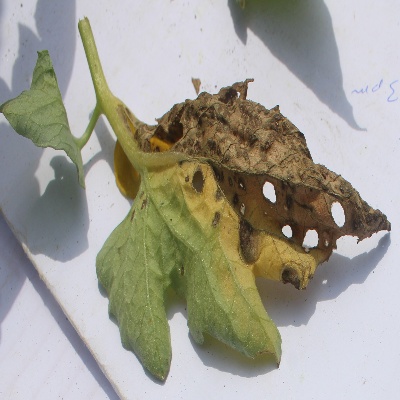
Crop: Tomato
Condition: leaf curl